Northeim (Han) station

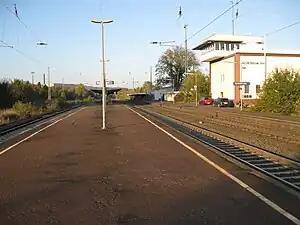
Platforms 1–3 from the south, before the rebuilding (2011)

Northeim (Han) railway station is a railway hub in the town of Northeim, Germany. It is classed as category 3 station and has six platforms. In addition to 3 daily Intercity trains, regional railway trains stop at the station.